Bistra, Maramureș

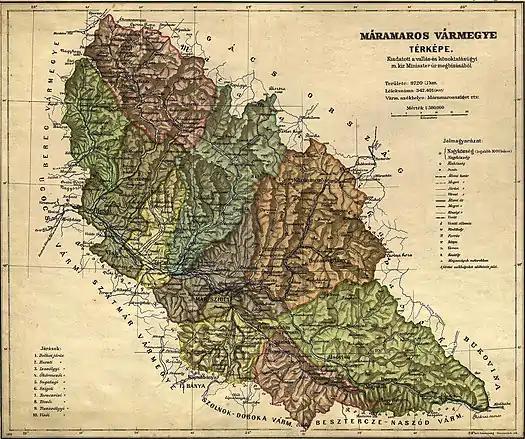
Map of Maramureș (Máramaros)Bistra village appears under the name Petrovabisztra

The name Bistra comes from the Valea Bistrei river, with its spring in the Hodea (Hovdea) mountain peak.